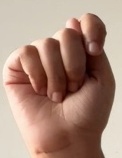
ASL sign: T